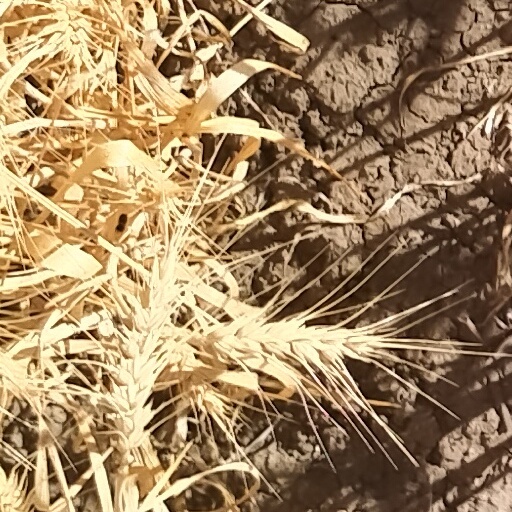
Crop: wheat